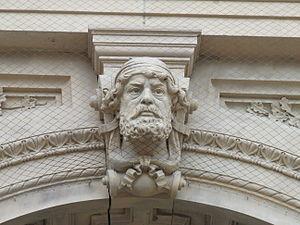
La gare centrale de Mayence est une gare ferroviaire allemande, située au bord sud-ouest du centre de la ville de Mayence dans le land de Rhénanie-Palatinat.